Eradication of malaria

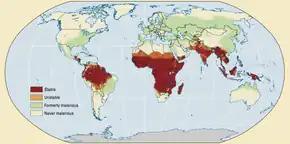
Regions where malaria has been eliminated

In 1953, the World Health Organization (WHO) launched an antimalarial program in parts of Liberia as a pilot project to determine the feasibility of malaria eradication in tropical Africa. However, these projects encountered difficulties that foreshadowed the general retreat from malaria eradication efforts across tropical Africa by the mid-1960s.